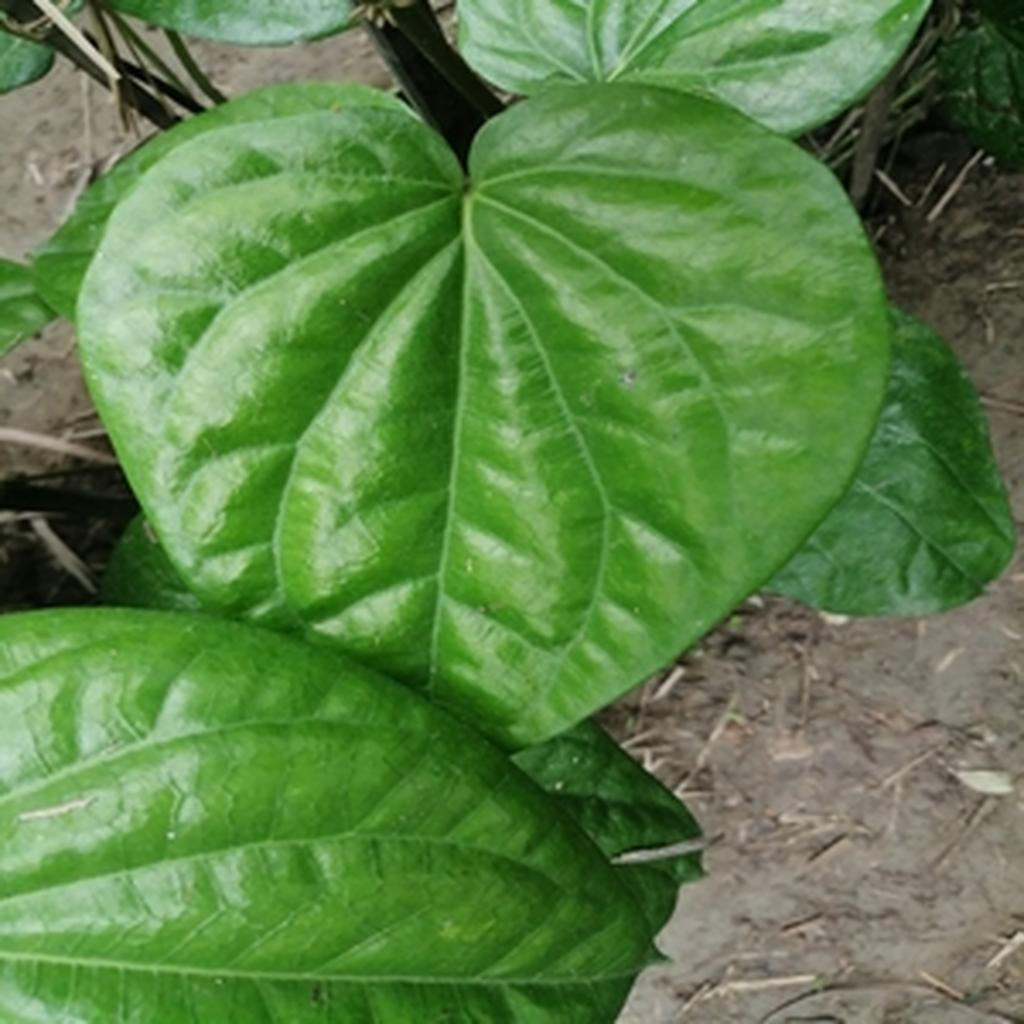
Label: Healthy_Leaf